Joseph J. Sullivan

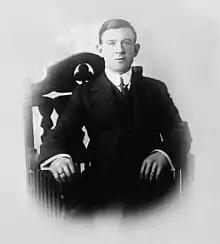

Joseph J. "Sport" Sullivan (November 2, 1870 – April 6, 1949) was an American bookmaker and gambler from Boston, Massachusetts who helped to initiate the 1919 Black Sox Scandal.